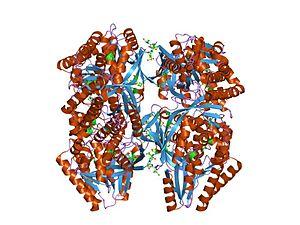
La phosphomévalonate kinase est une phosphotransférase qui catalyse la conversion du 5-phosphomévalonate en 5-pyrophosphomévalonate :